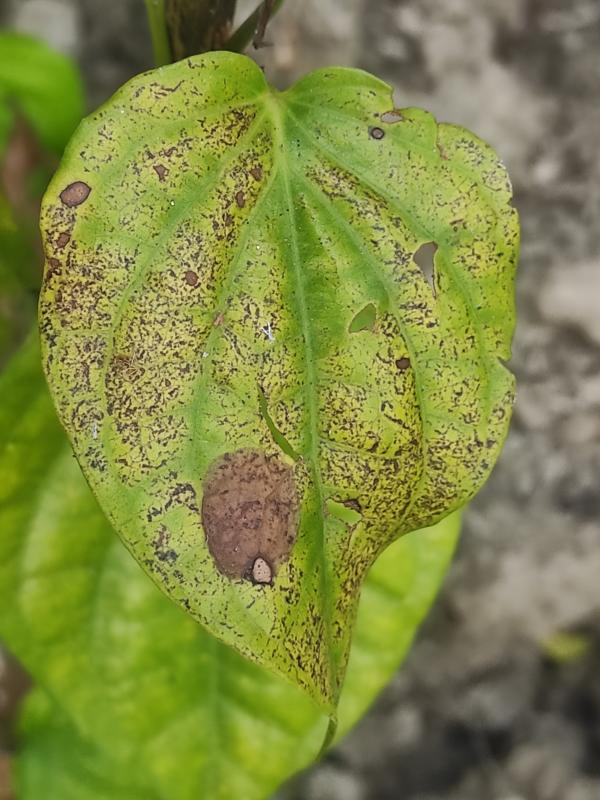
Label: Fungal_Brown_Spot_Disease